Glacier Institute

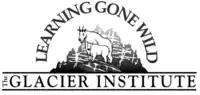
Glacier Institute logo

The Glacier Institute (established in 1983) is a 501(c)(3) non-profit corporation located in Columbia Falls, Montana. According to the U.S. National Park Service, the Glacier Institute provides field-based learning experiences to the public, and serves as an official partner to the Glacier National Park, specializing in field seminars. The Glacier Institute also conducts fund-raising activities for its youth programs, which take place at its Big Creek Outdoor Education Center. The institute has been featured in a book "Study Science at the Glacier Institute" written by Bruce Larkin. Glacier Institute has three campuses: its headquarters in Columbia Falls, its Glacier Park Field Camp, located inside the West Glacier entrance of Glacier National Park, its Big Creek Outdoor Education Center, located in the Flathead National Forest.